Transportation in Indianapolis

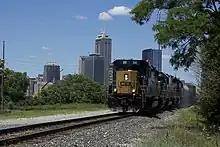
CSX freight train in Indianapolis

Public transit arrived in Indianapolis on October 3, 1864, in the form of 12-seat mule-drawn streetcars which began operating between Union Station and Military Park. Citizens Street Railway Company managed several streetcar lines running on a hub-and-spoke system radiating from downtown Indianapolis to outlying neighborhoods. The first electric streetcar began operation on June 18, 1890, replacing the last of the mule-drawn streetcars in 1894. Electrification of the city's streetcar system dramatically improved efficiency and expediency, allowing residents to live further from the civic and business center of downtown. The development of several streetcar suburbs occurred during this time, including Irvington, Riverside, and Woodruff Place.